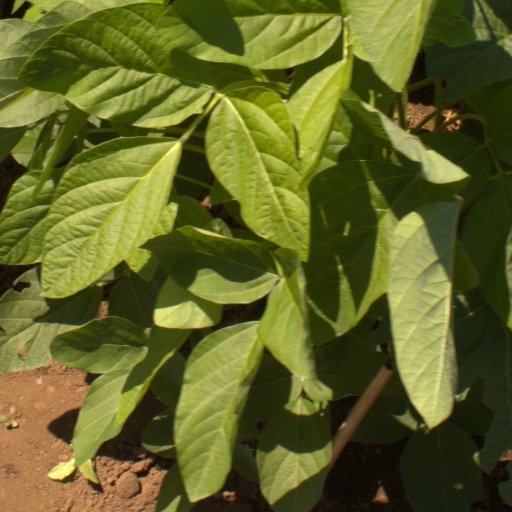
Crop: soybean